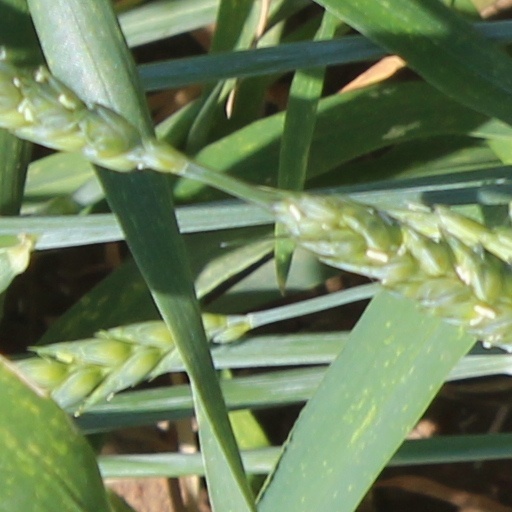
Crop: wheat